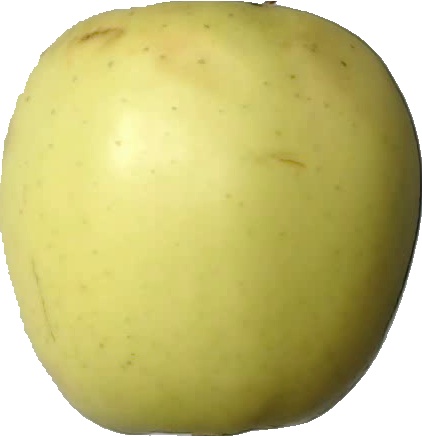
Label: apple_golden_2